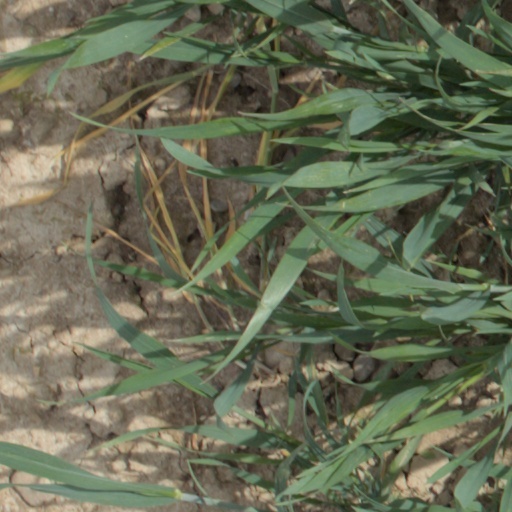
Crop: wheat